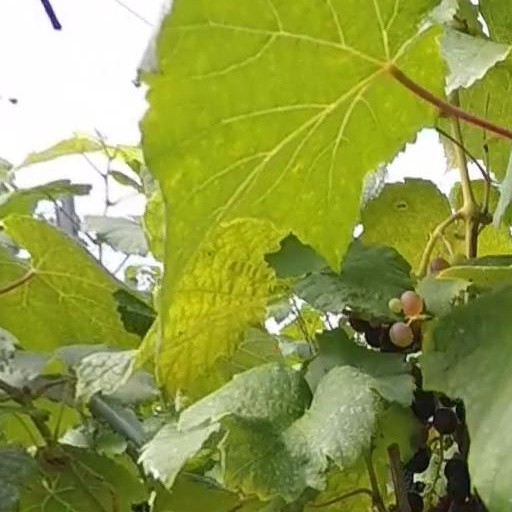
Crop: grape